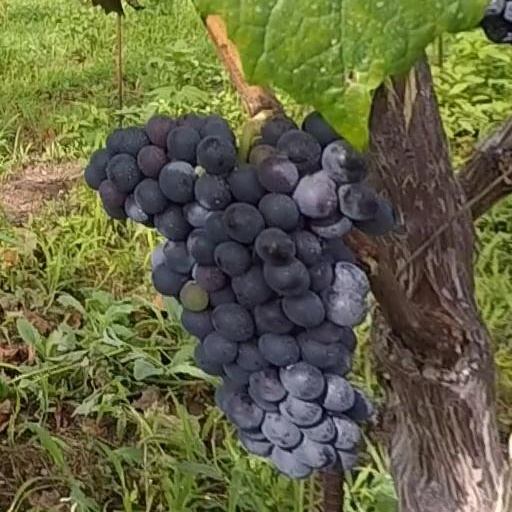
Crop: grape